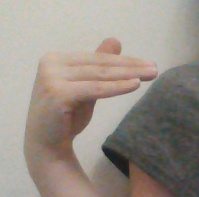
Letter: khaa